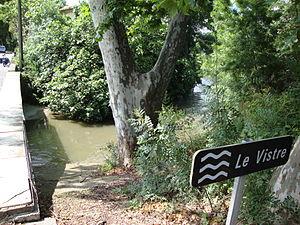
Le Vistre est un fleuve côtier français qui traverse la Vistrenque, région naturelle et agricole du département du Gard, en région Occitanie. Son cours a été aménagé pour déboucher aujourd'hui dans le Canal du Rhône à Sète.
Le Vistre est un fleuve côtier français qui traverse la Vistrenque, région naturelle et agricole du département du Gard, en région Occitanie. Son cours a été aménagé pour déboucher aujourd'hui dans le Canal du Rhône à Sète.